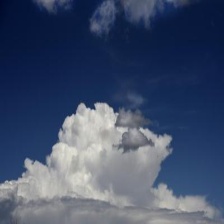
Cloud type: Cumulus